Leucauge mariana

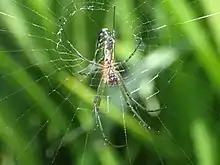
A ventral view of a mature female "L. mariana" in her web

Compared to some other orb-weavers, the horizontal webs of "L. mariana" are more open meshed, weaker and have small amounts of sticky material on the sticky spiral lines.